Diving cylinder

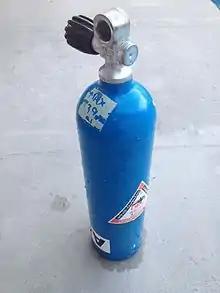
A small aluminium cylinder, painted blue, with a label identifying the contents as argon.

Suit inflation gas may be carried in a small independent cylinder. Sometimes argon is used for superior insulation properties. This must be clearly labelled and may also need to be colour coded to avoid inadvertent use as a breathing gas, which could be fatal as argon is an asphyxiant.